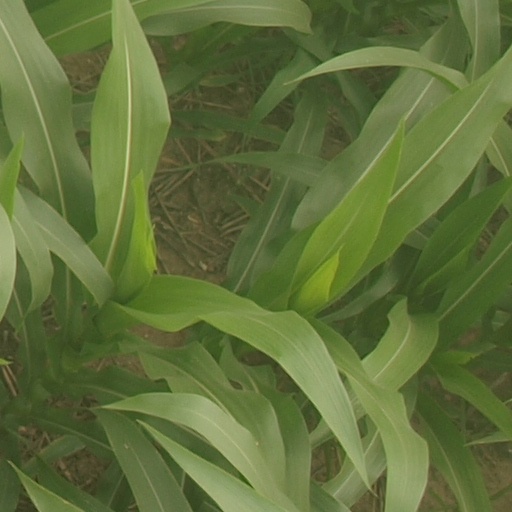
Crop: maize; corn